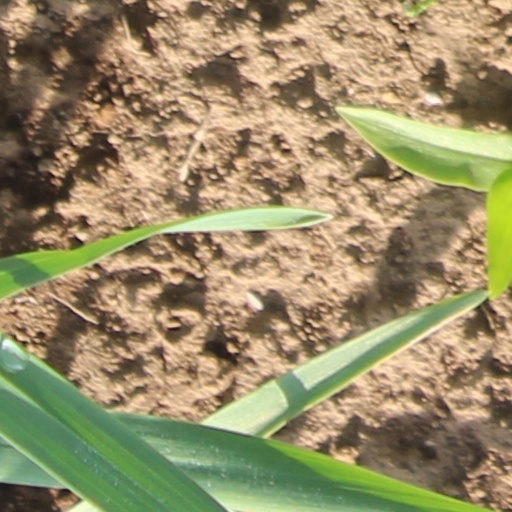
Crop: wheat